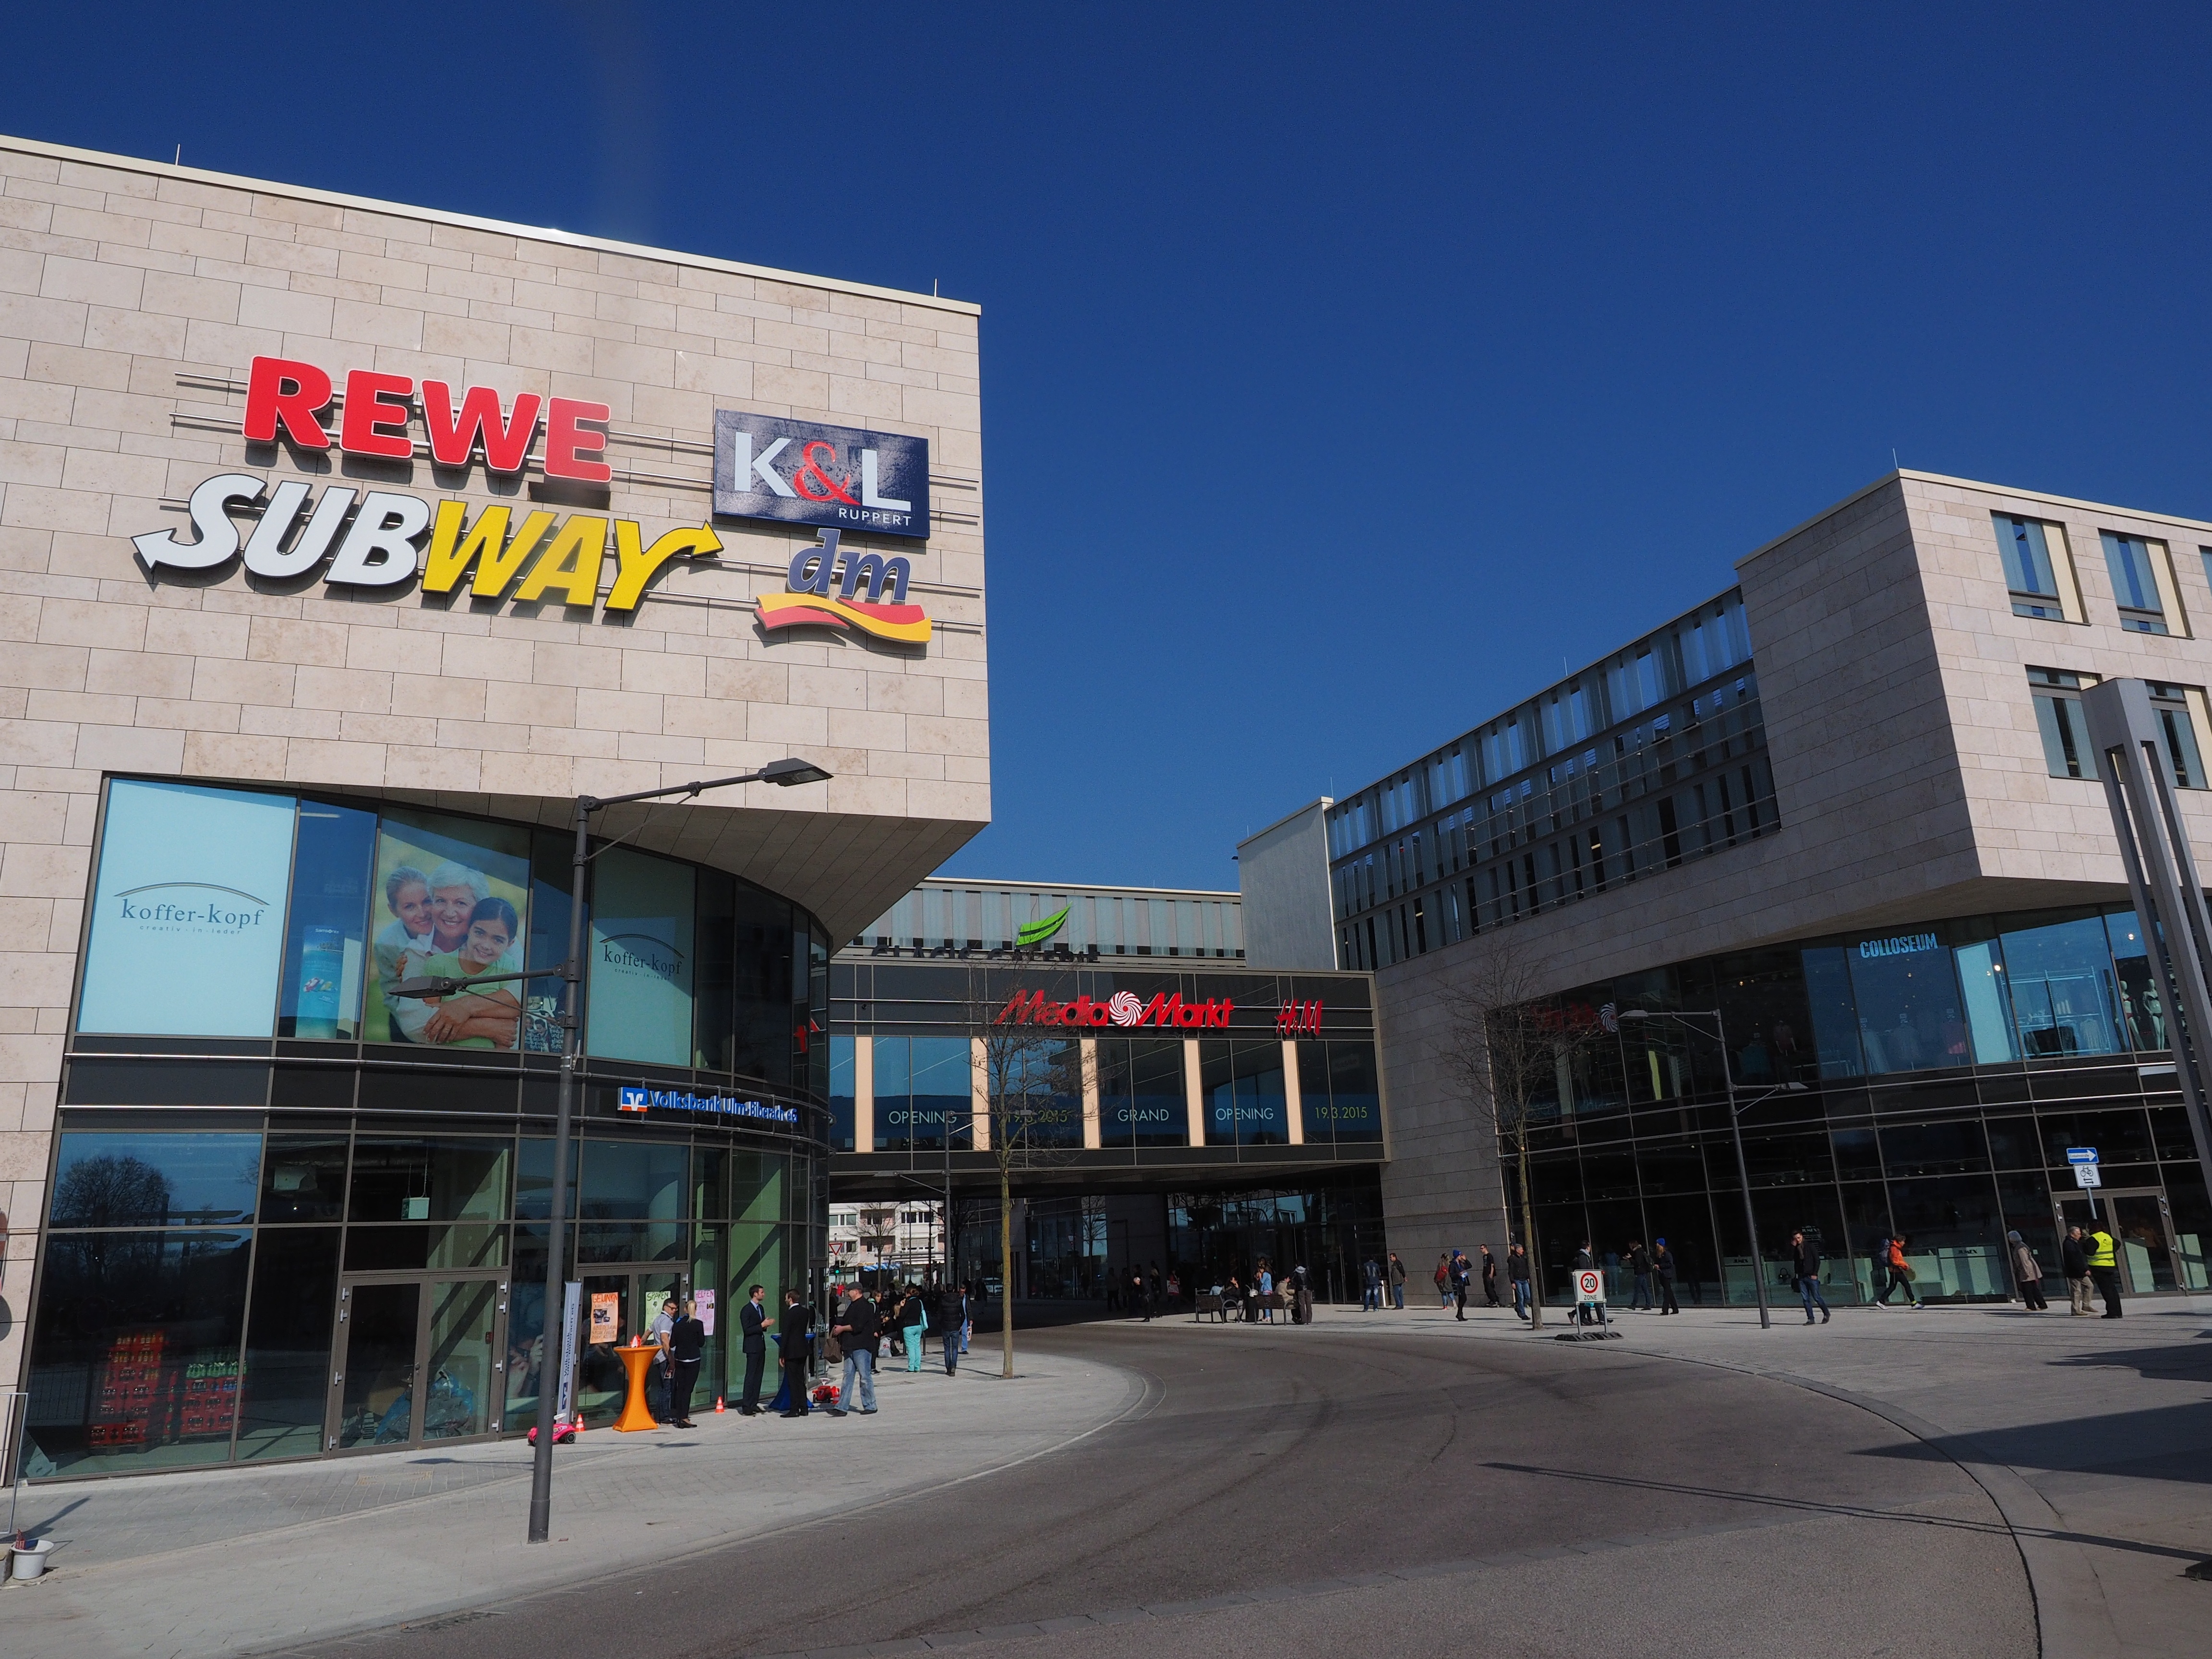
pedestrian, architecture, road, building, city, advertising, downtown, subway, plaza, facade, shopping, mall, shopping center, shopping centre, shoppingmall, retail, neighbourhood, dm, new ulm, new building, shopping mall, urban area, metropolitan area, retail stores, service outlets, sectors, rewe, glacis gallery, k l